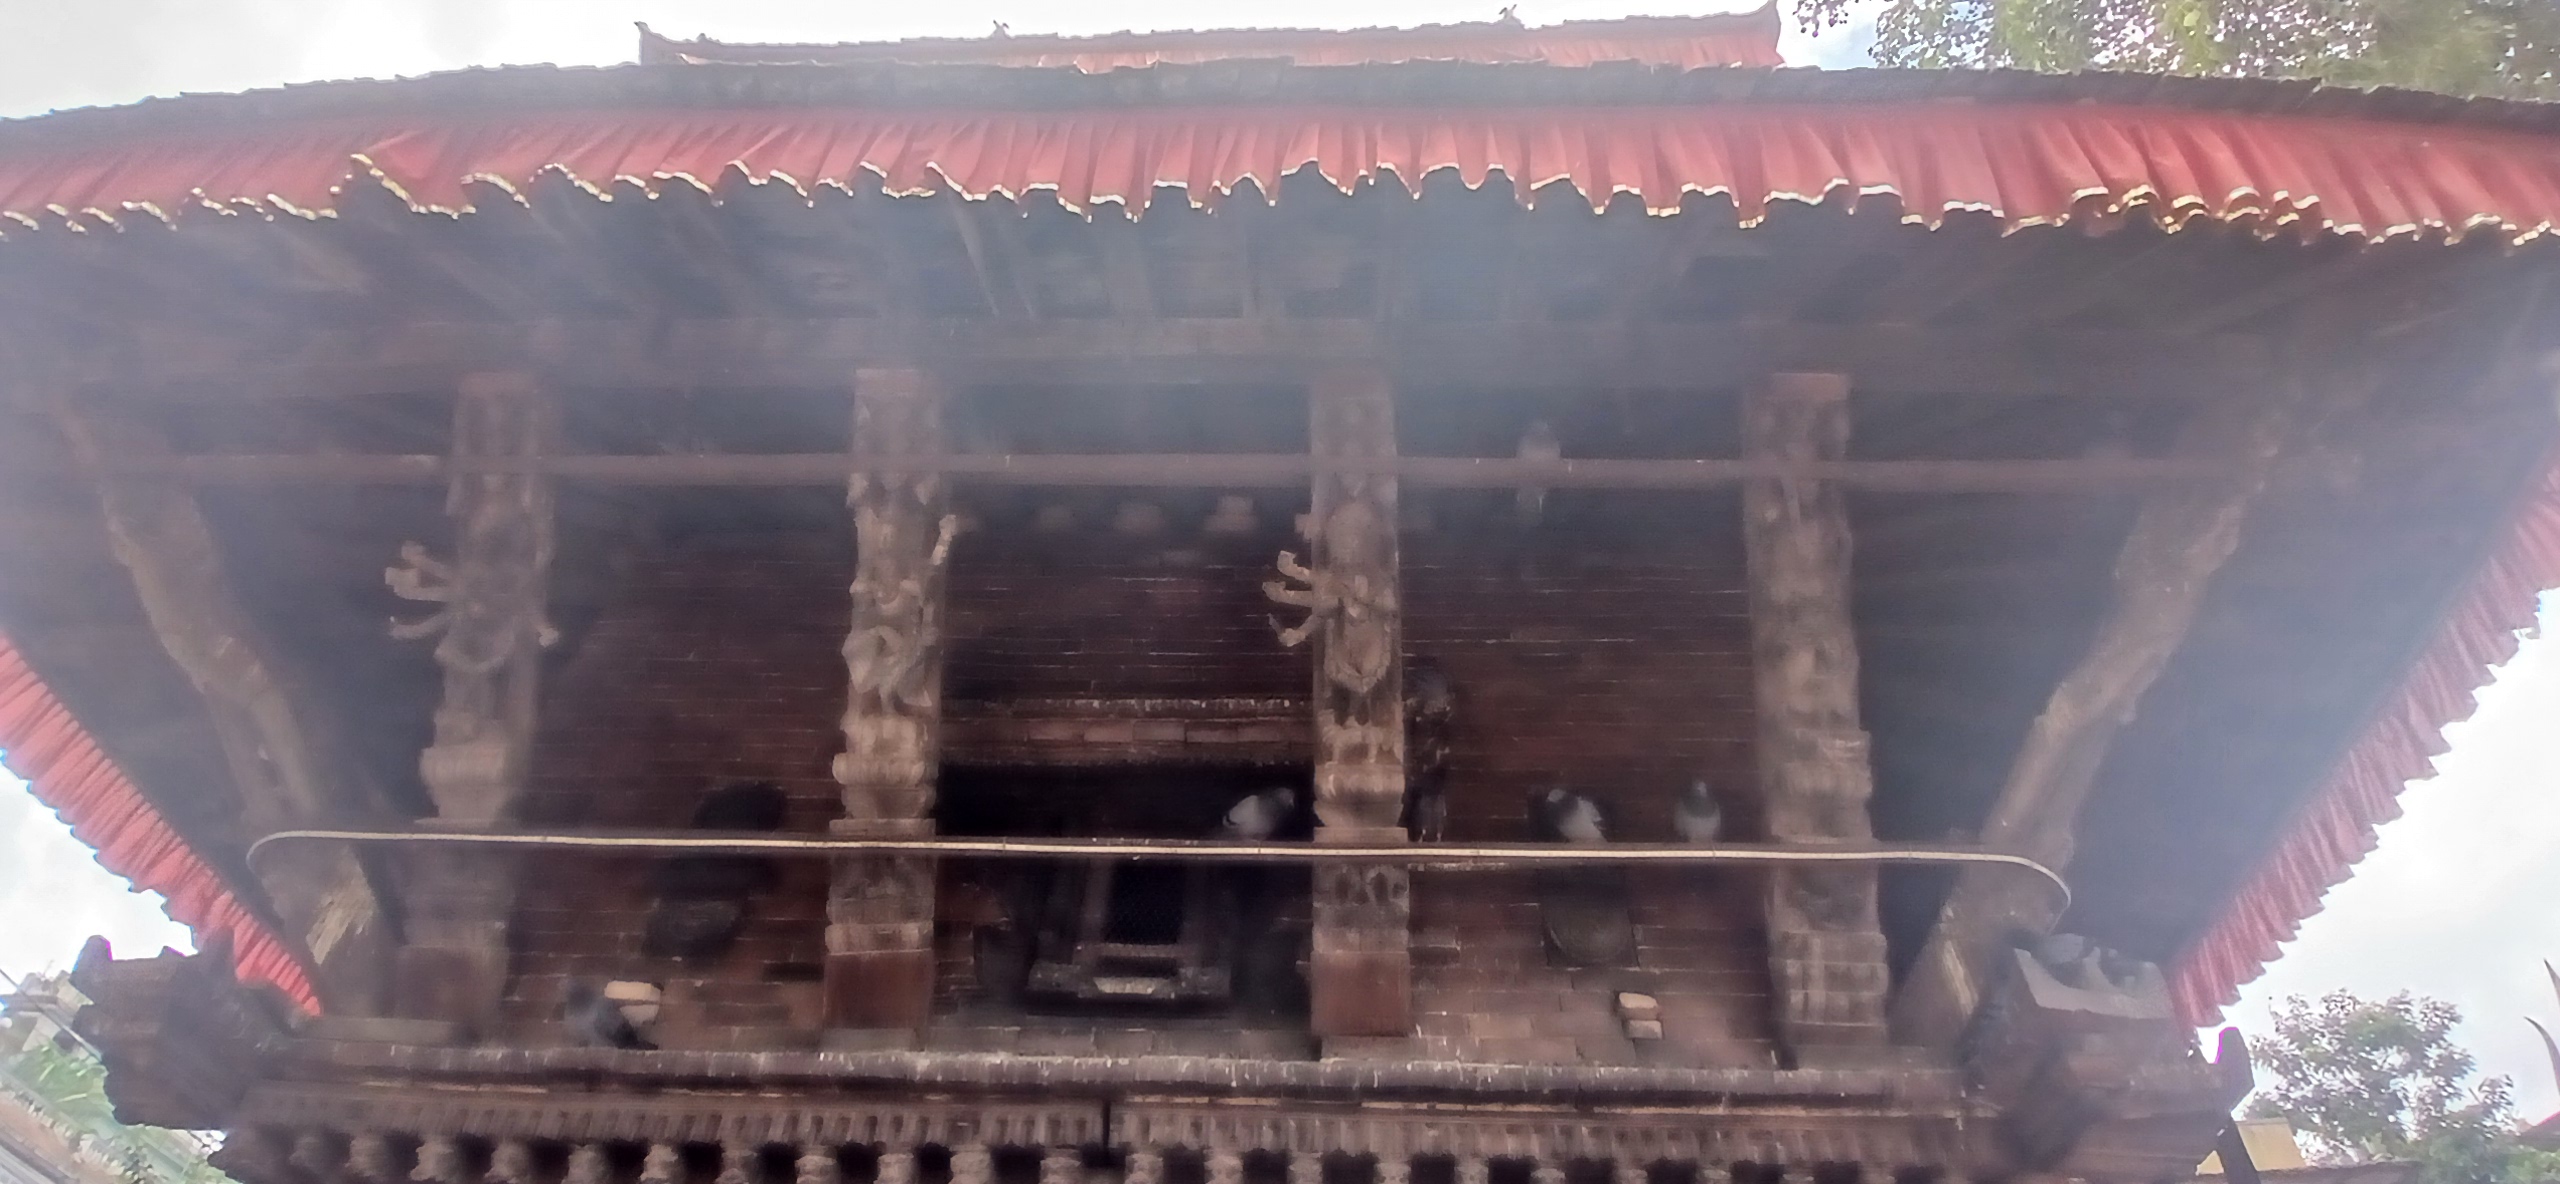
Heritage site: Chamundra_Mai